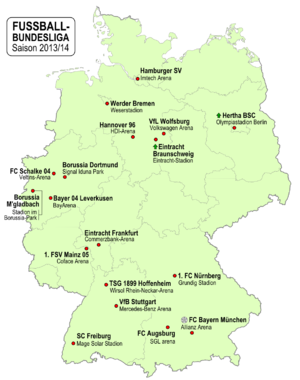
1. Fußball-Bundesliga / Nuværende hold i Bundesligaen
Klubber og Stadions 2013/14 sæsonen
1. Fußball-Bundesliga, ofte kaldt Bundesliga, er den bedste fodboldrække i Tyskland, hvis årlige vinder kåres til tysk fodboldmester. Ligaen blev grundlagt i 1963, og siden dengang har systemet ændret sig enkelte gange. I dag består den af 18 hold, hvoraf de to lavest placerede rykker ned i den næstbedste række, 2. Bundesliga.